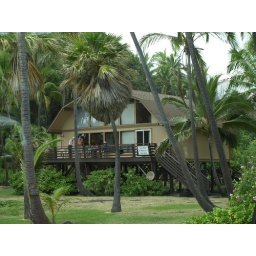
Vacation home for rent near the black sand beach on Hawaii.